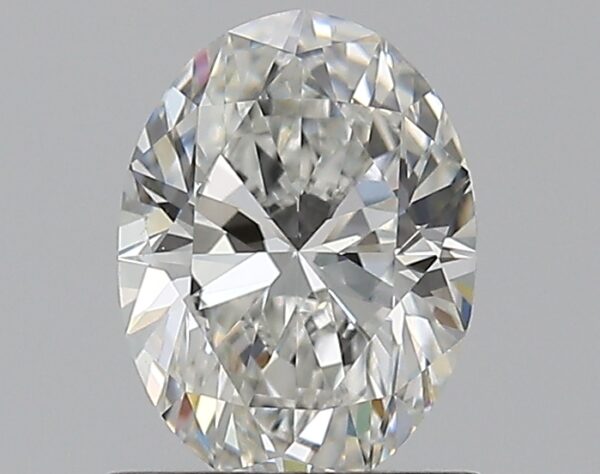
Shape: oval
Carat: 0.8
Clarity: VS2
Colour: G
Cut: EX
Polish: EX
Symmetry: VG
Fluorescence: M
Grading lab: GIA
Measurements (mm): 7.03 x 5.18 x 3.3